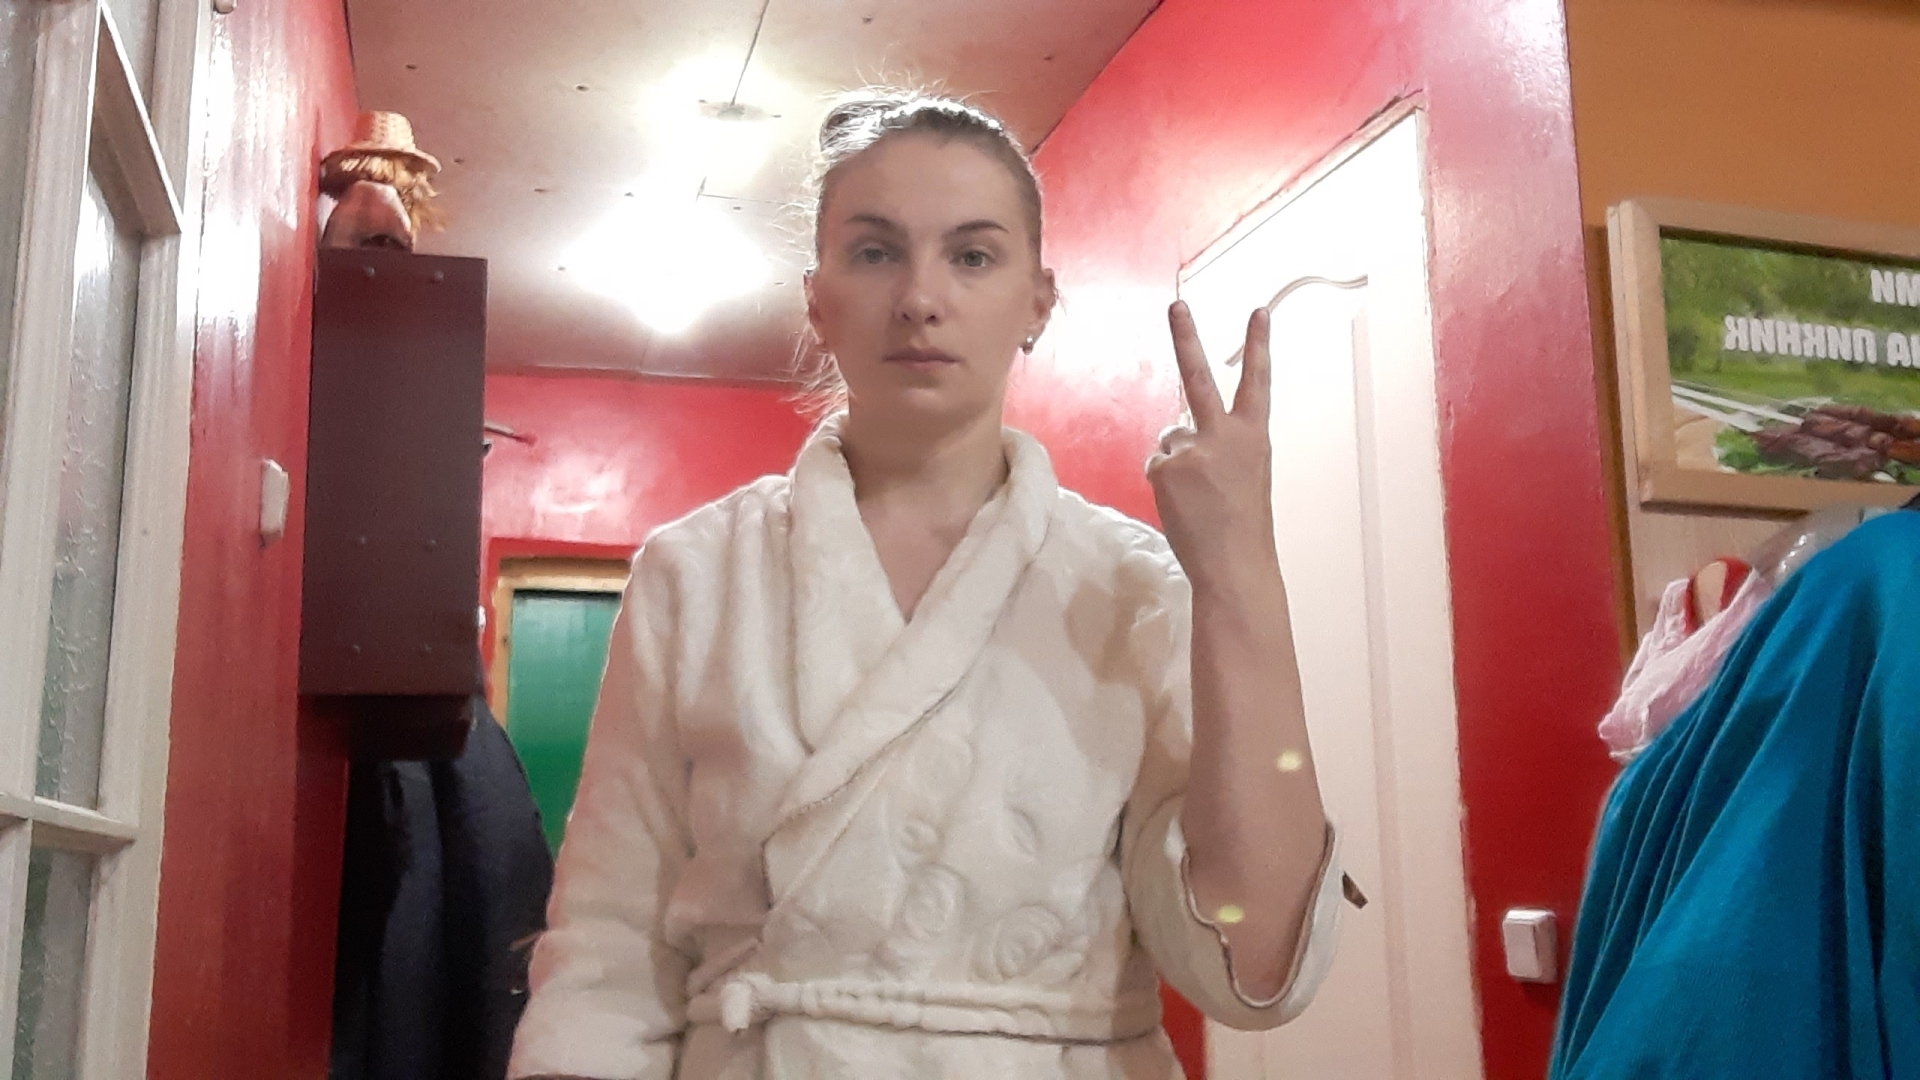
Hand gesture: peace_inverted